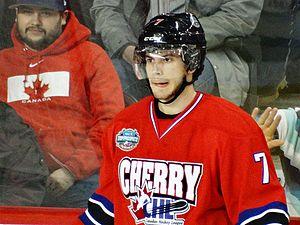
Anthony DeAngelo est un joueur américain de hockey sur glace. Il évolue au poste de défenseur.